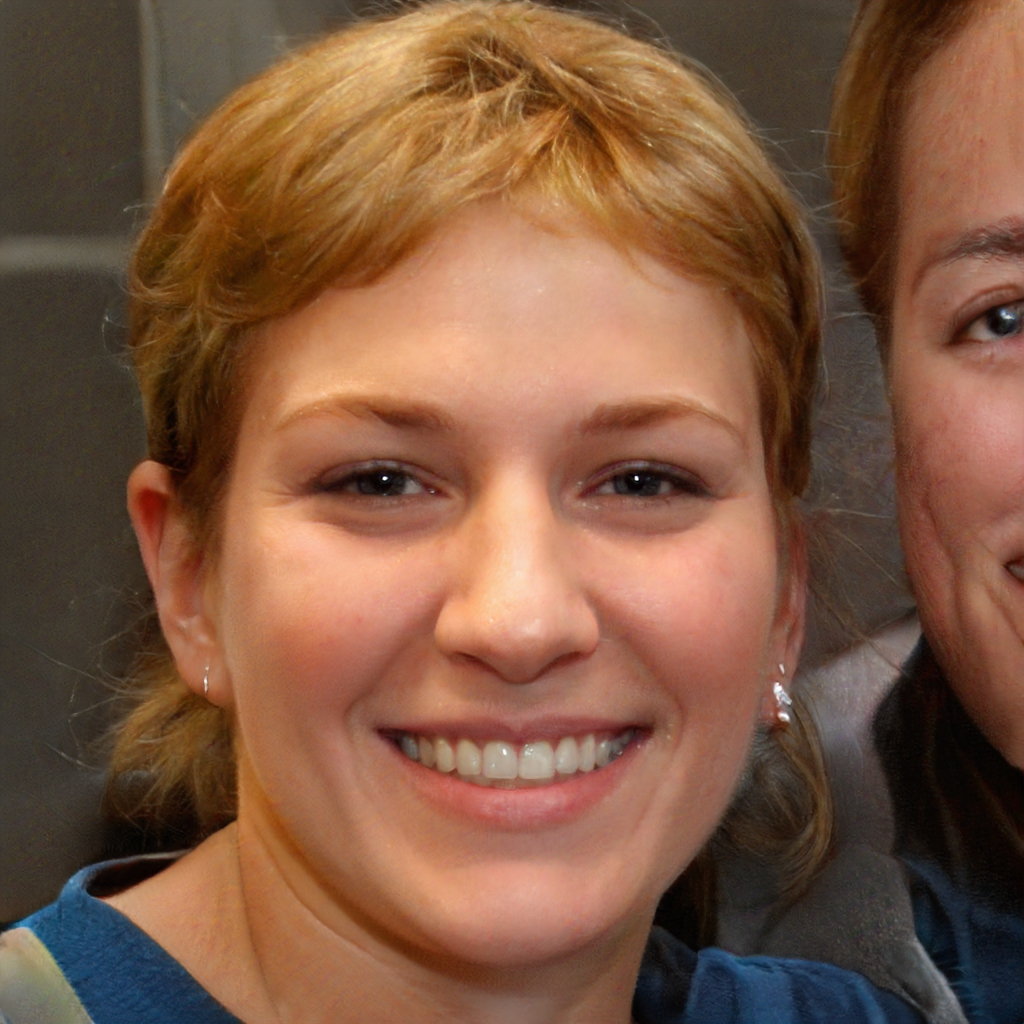
Gender: Female